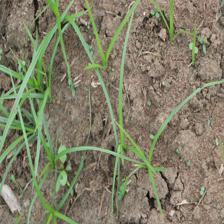
Label: Grass